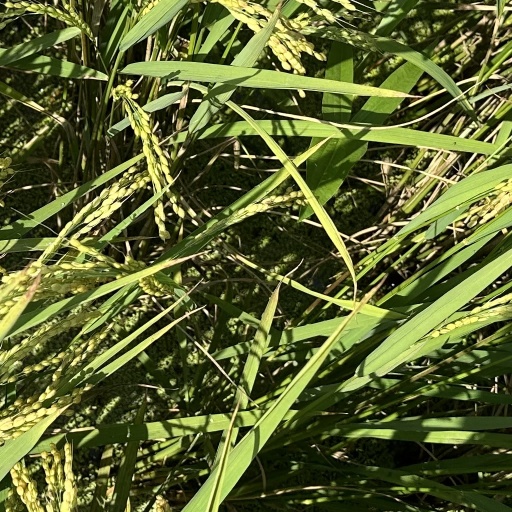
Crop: rice